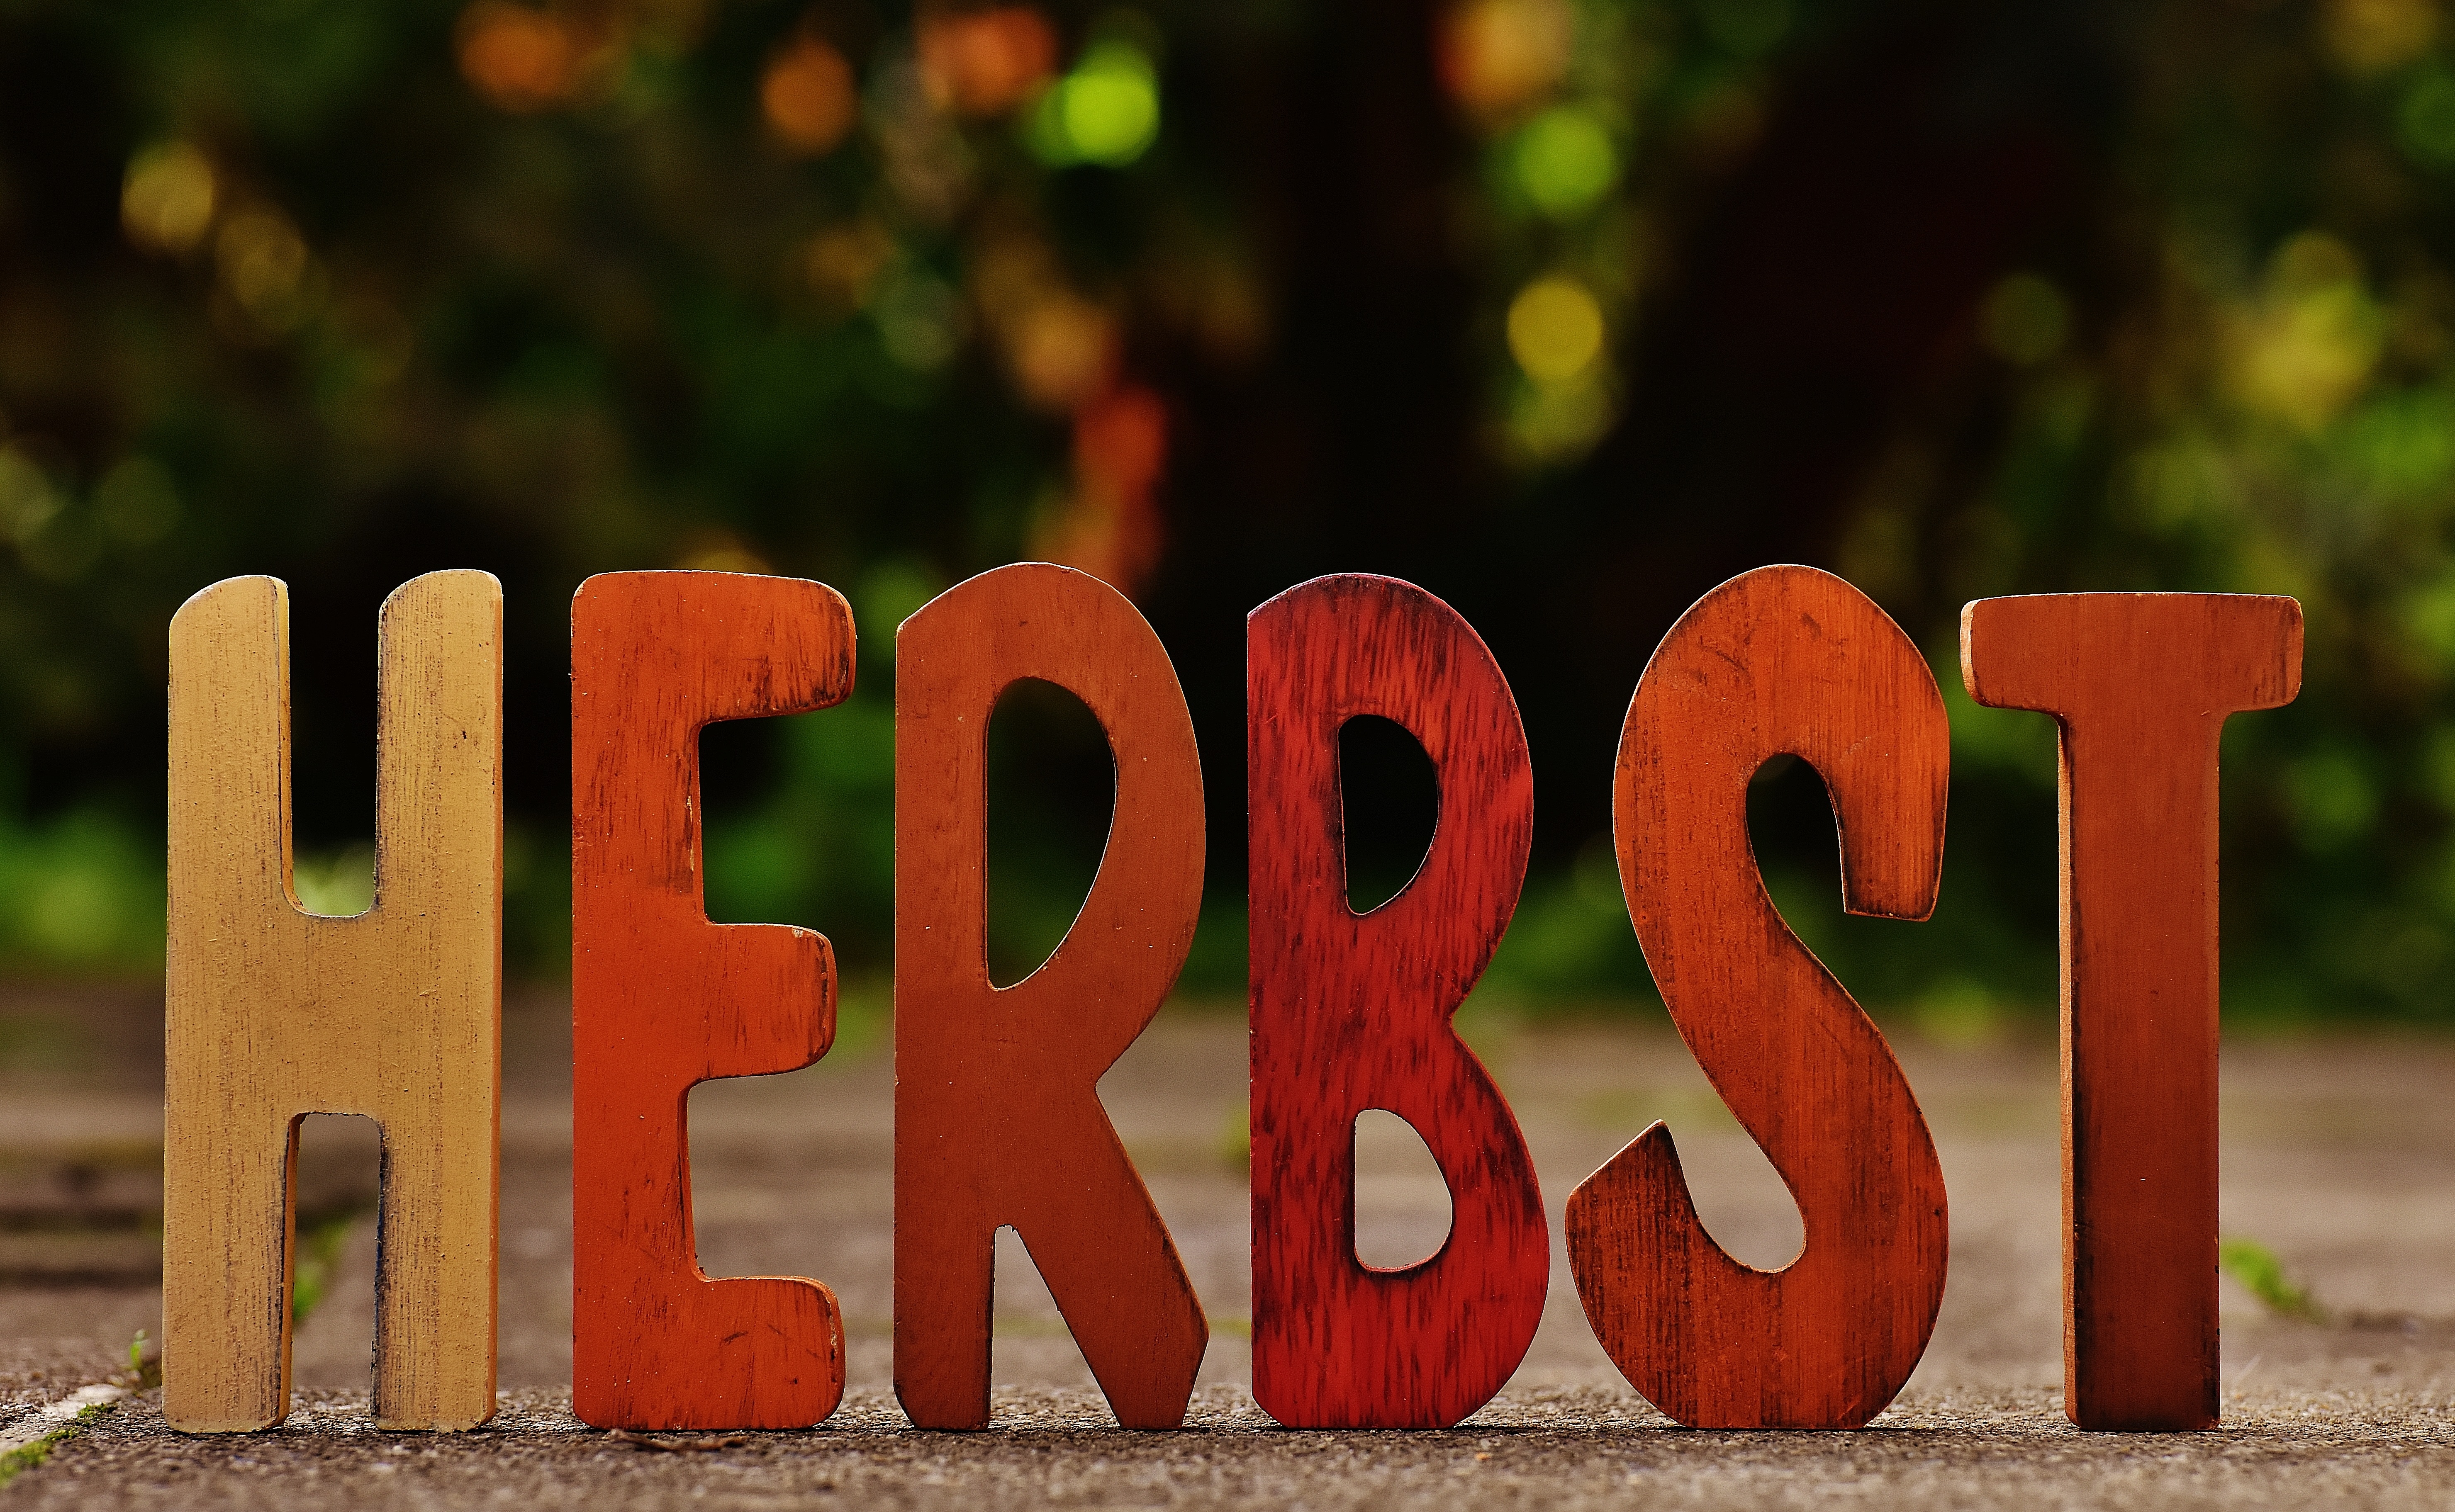
word, leaf, number, sign, love, red, color, autumn, colorful, font, letters, time of year, emotion, lettering